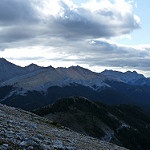
Label: mountain